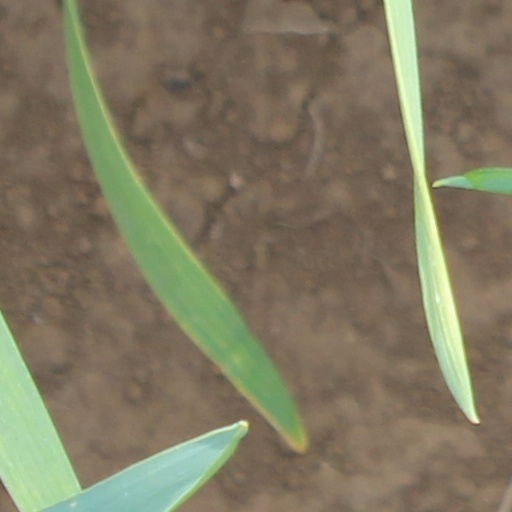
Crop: wheat